Billy Gabor

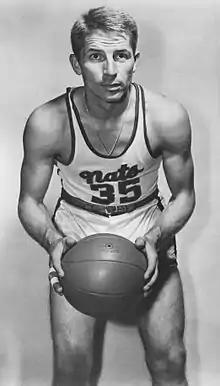
"Billy the Bullet" (1950)

William A. Gabor (May 13, 1922 – June 4, 2019) was an American professional basketball player. A 5'11" guard/forward known as "Billy the Bullet", Gabor played collegiately at Syracuse University in the 1940s. He averaged 12.1 points per game during his freshman year before joining the United States Army Air Corps in 1943. He returned to Syracuse in 1945 and played three more seasons, finishing with a (then) team-record 1,344 career points. Gabor's jersey was retired by Syracuse University on March 1, 2009.